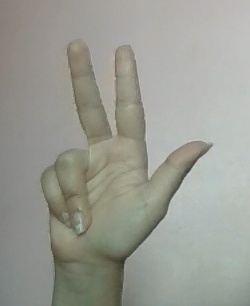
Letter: al